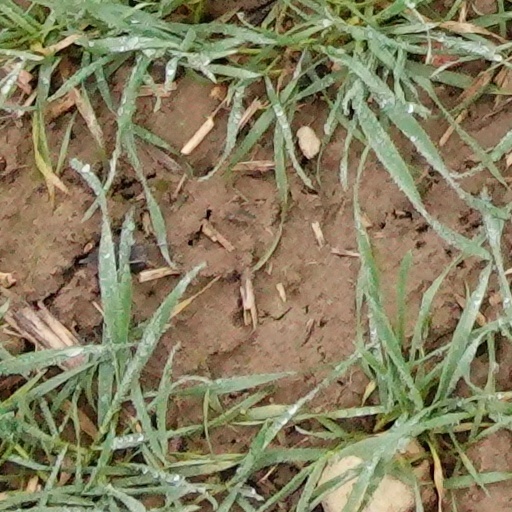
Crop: wheat